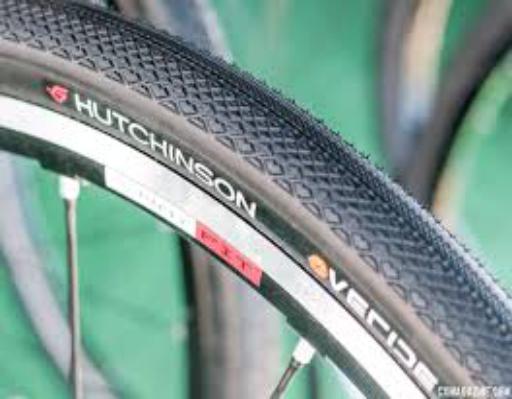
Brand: hutchinson tires
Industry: Transportation